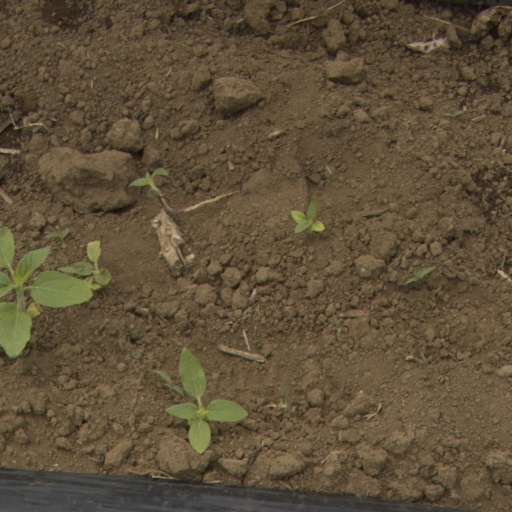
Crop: Jerusalem artichoke